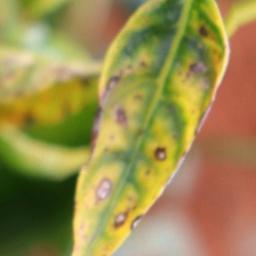
Label: nutritional